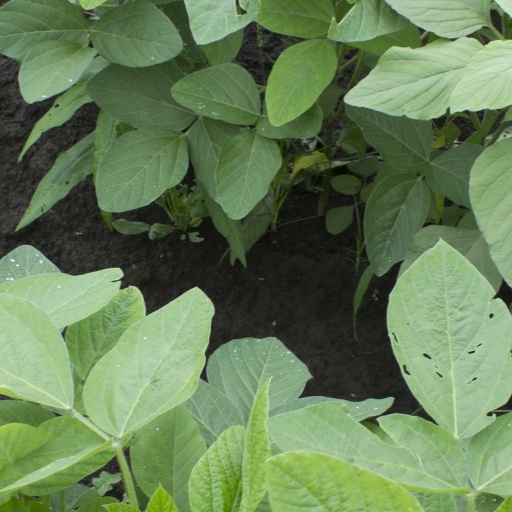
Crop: soybean